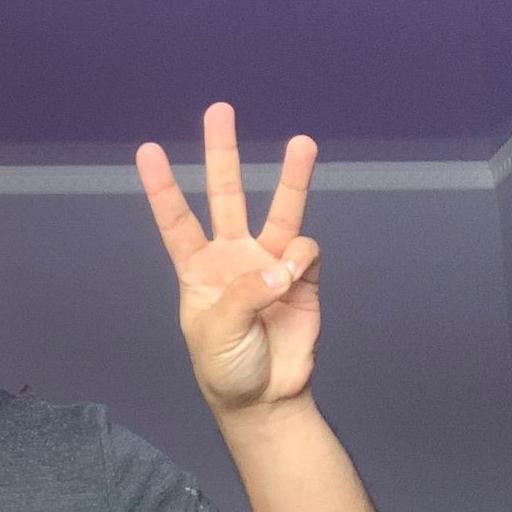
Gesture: three